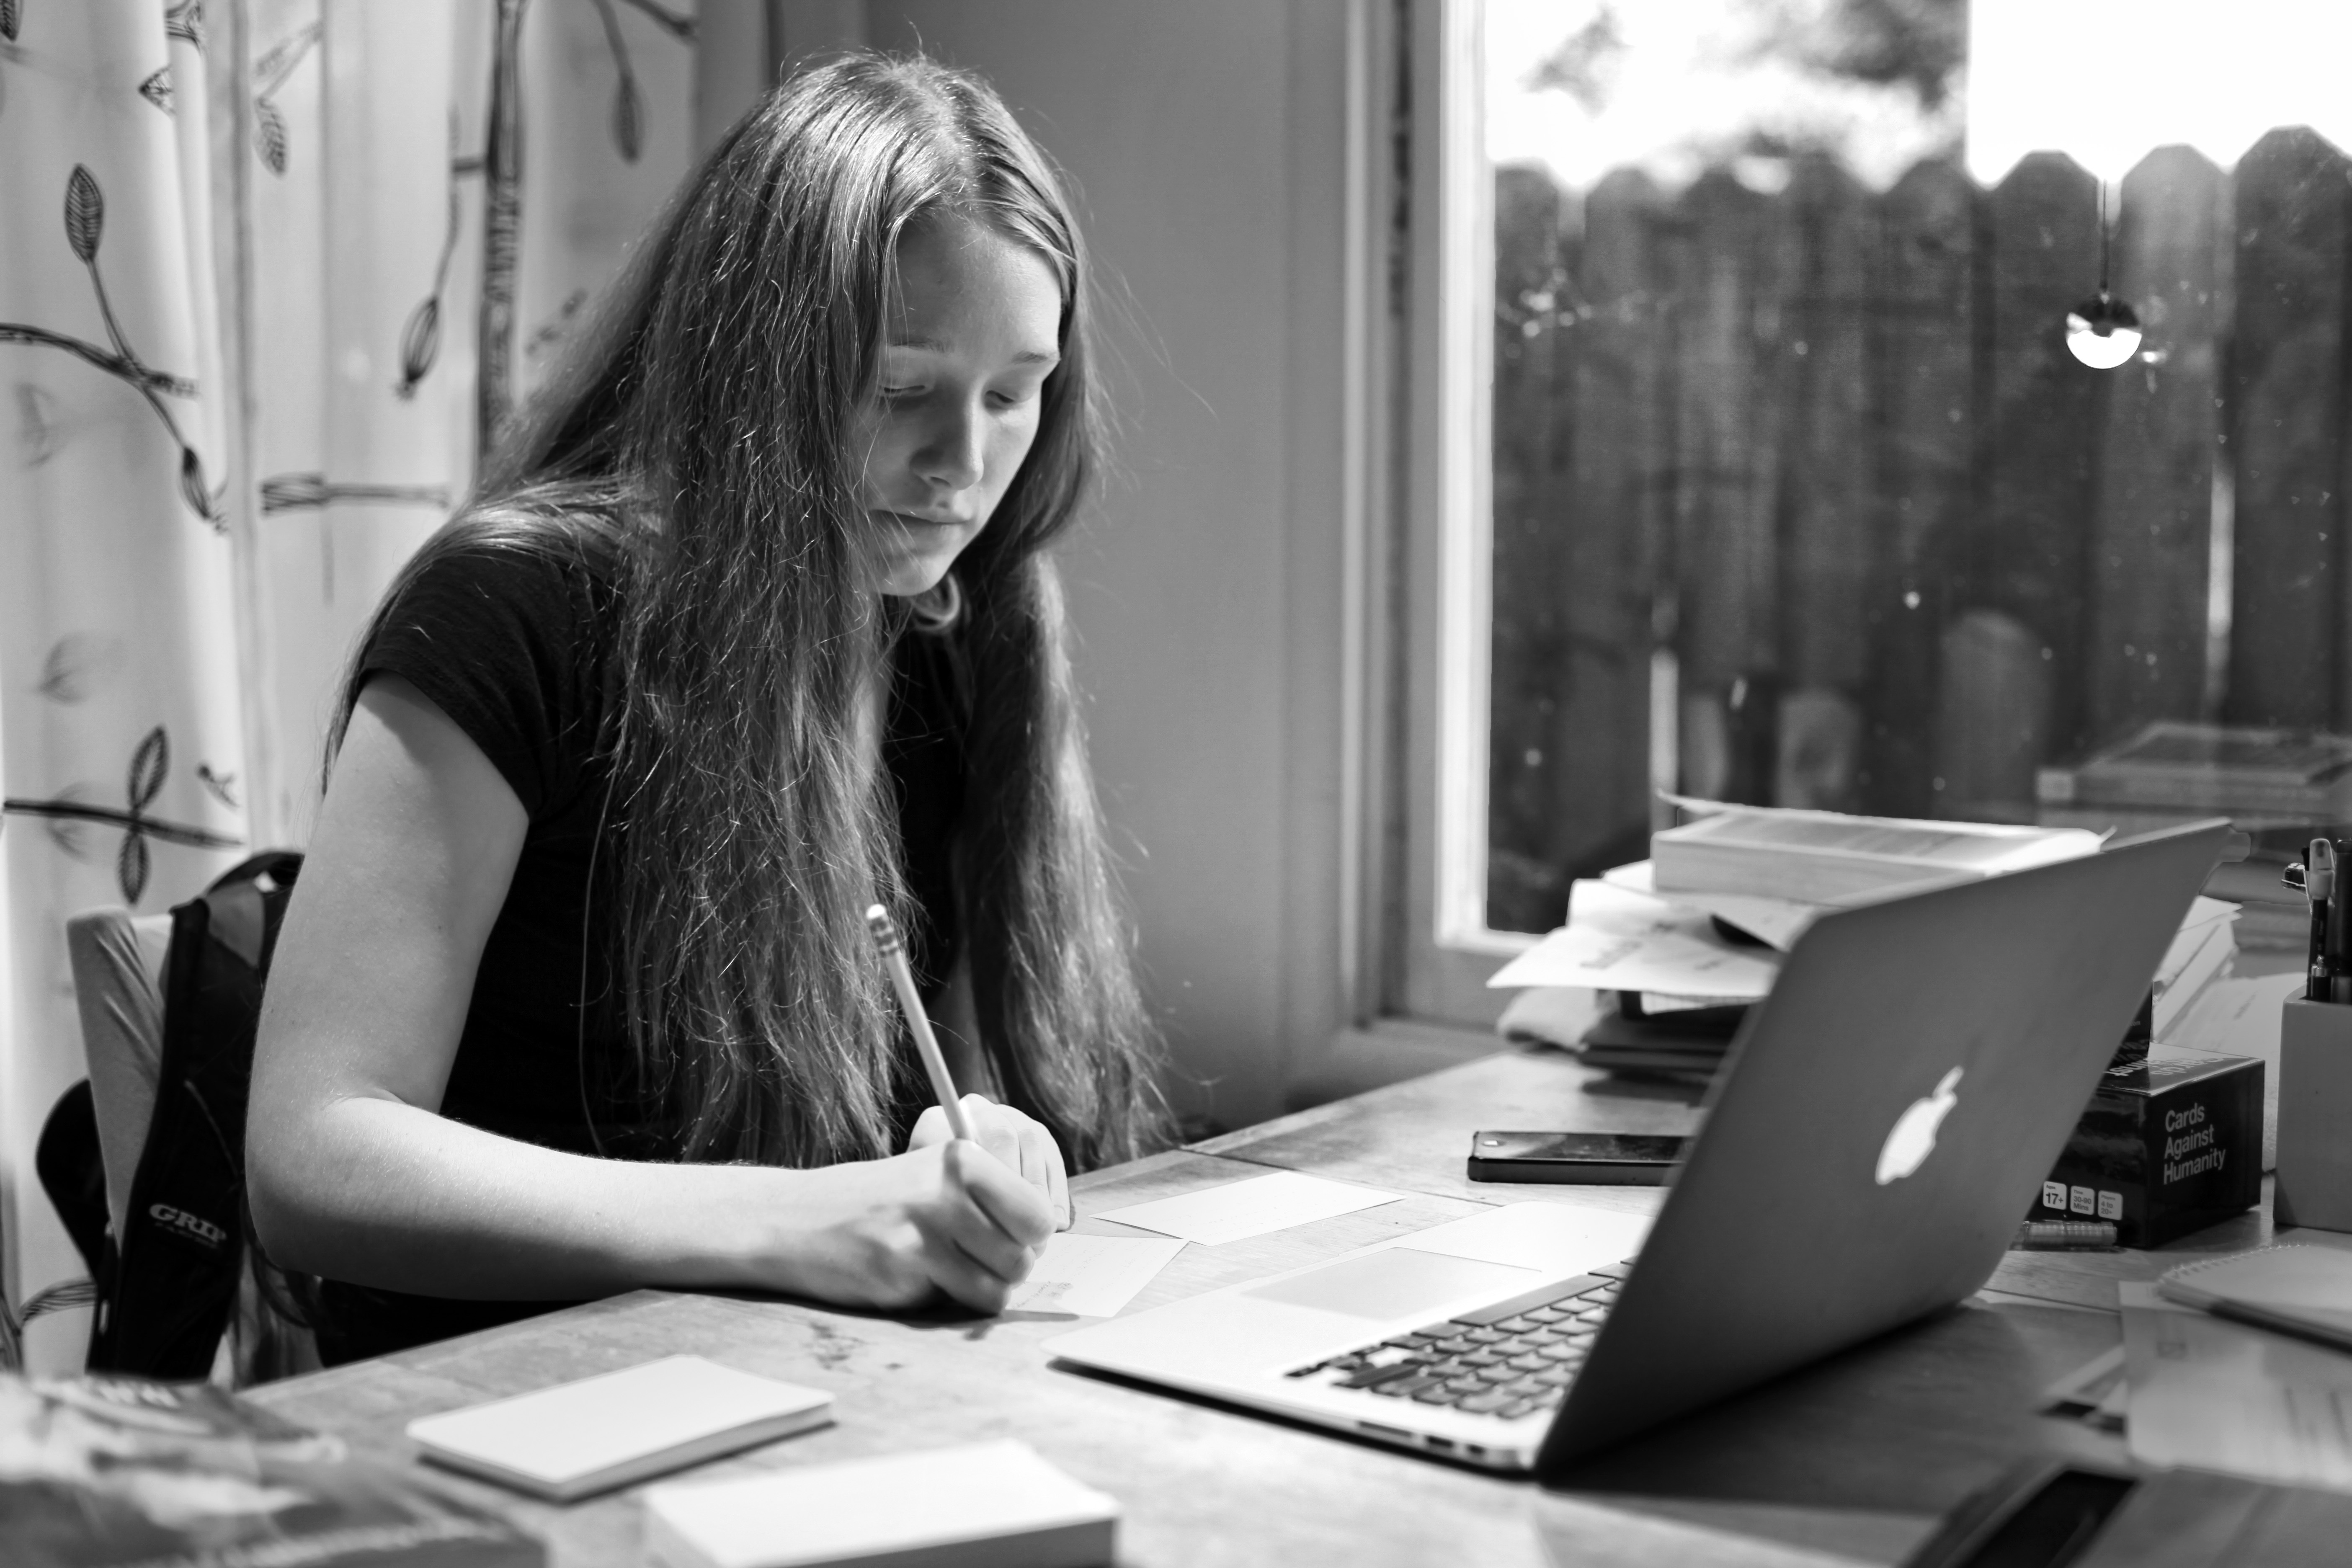
person, black and white, white, sitting, black, monochrome, conversation, design, he, monochrome photography, human positions